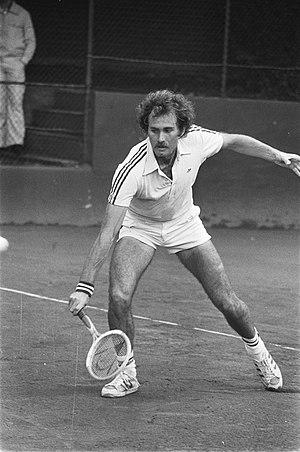
Álvaro Fillol Durán, né le 4 décembre 1952 à Santiago, est un joueur de tennis professionnel chilien. Il a essentiellement brillé en double avec comme partenaire son frère Jaime.